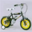
Label: bicycle